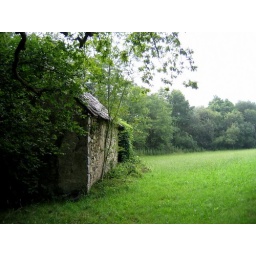
An abandoned barn hidden in a field makes for an atmospheric perspective on a walk near St Colome